Atomism

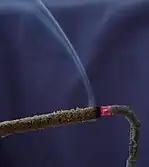
Burning incense

René Descartes' (1596–1650) "mechanical" philosophy of corpuscularism had much in common with atomism, and is considered, in some senses, to be a different version of it. Descartes thought everything physical in the universe to be made of tiny "vortices" of matter. Like the ancient atomists, Descartes claimed that sensations, such as taste or temperature, are caused by the shape and size of tiny pieces of matter. In "Principles of Philosophy" (1644) he writes: "The nature of body consists just in extension—not in weight, hardness, colour or the like." The main difference between atomism and Descartes' concept was the existence of the void. For him, there could be no vacuum, and all matter was constantly swirling to prevent a void as corpuscles moved through other matter. Another key distinction between Descartes' view and classical atomism is the mind/body duality of Descartes, which allowed for an independent realm of existence for thought, soul, and most importantly, God.